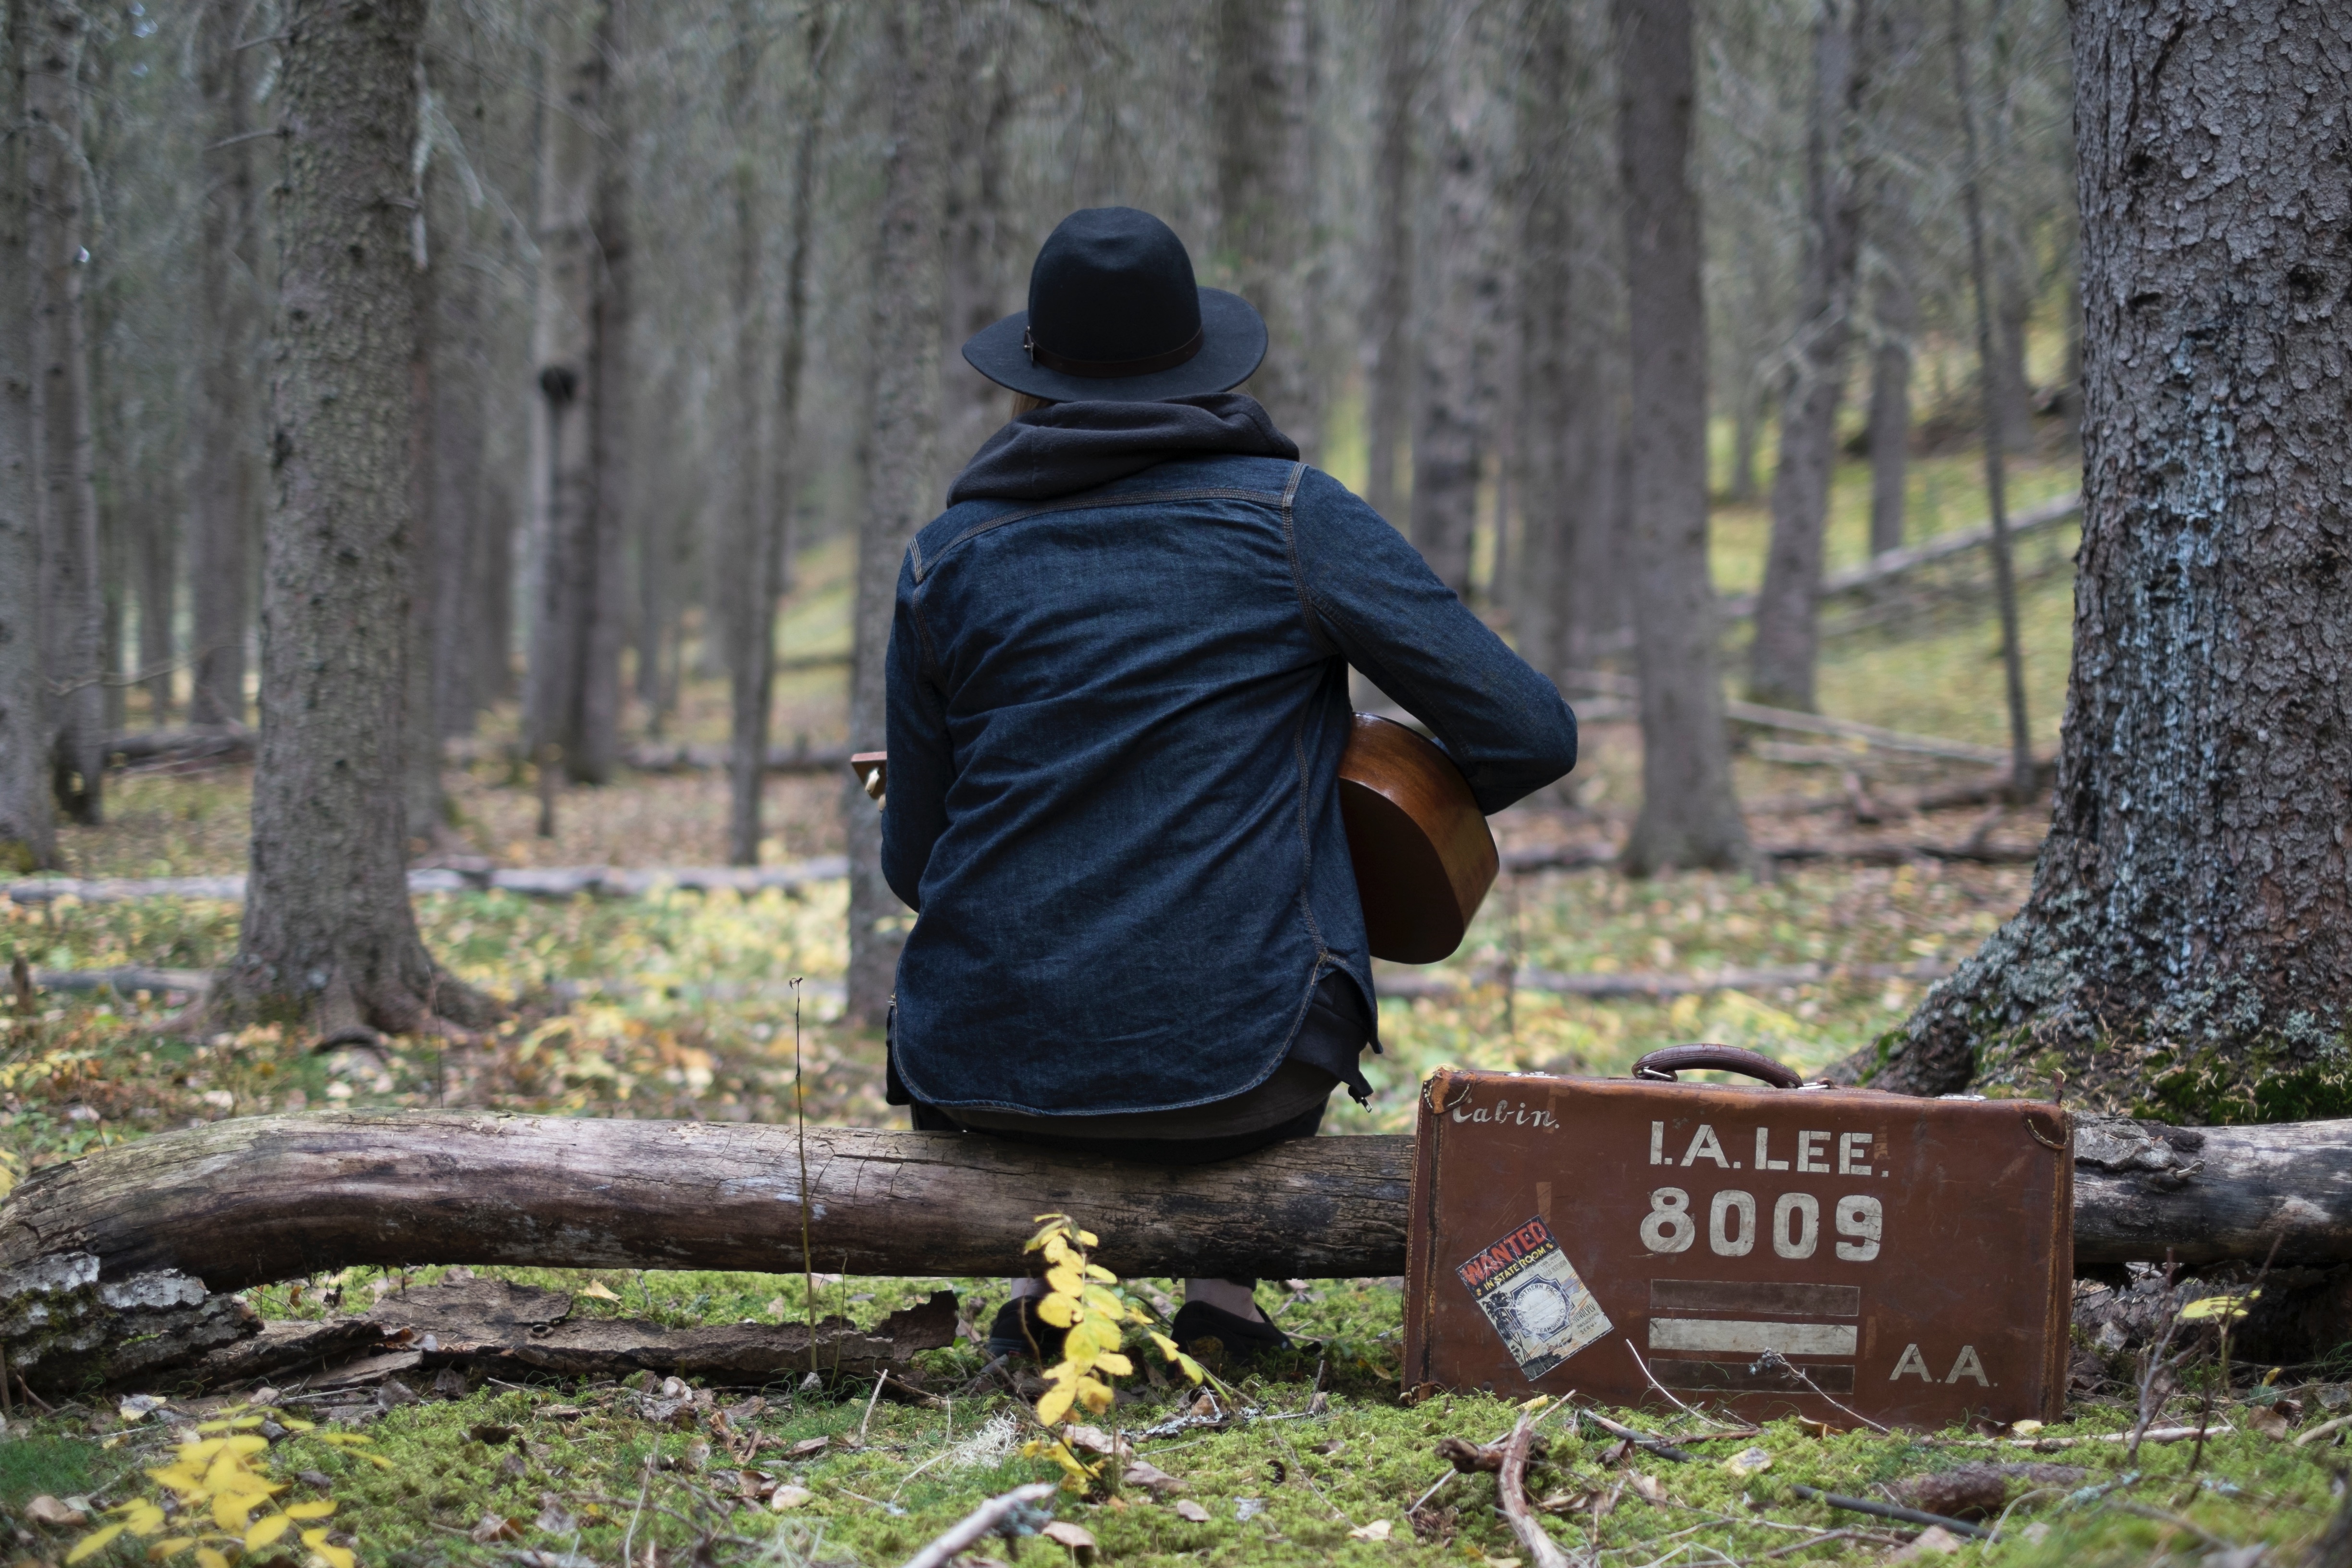
tree, forest, music, wood, guitar, spring, autumn, woodland